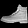
Label: Ankle boot